Ethnic groups in Afghanistan

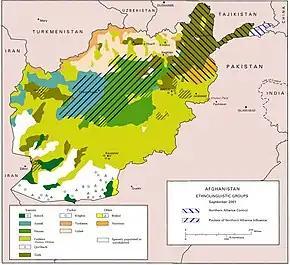

The Pashayi are an Indo-Aryan ethnolinguistic group living primarily in eastern Afghanistan. They are mainly concentrated in the northern parts of Laghman and Nangarhar, also parts of Kunar, Kapisa, Parwan, Nuristan, and a bit of Panjshir. Their total population is estimated to be 400,000.